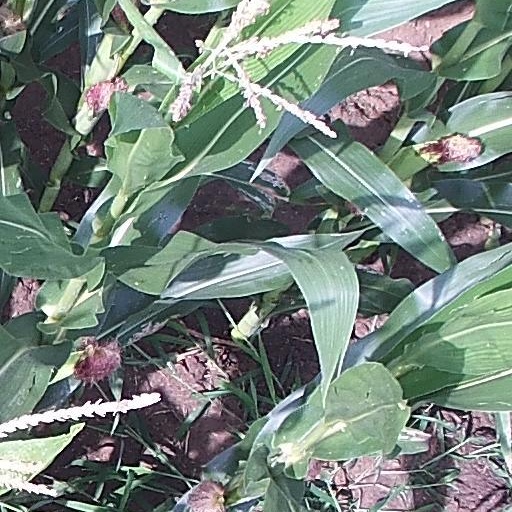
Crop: maize; corn